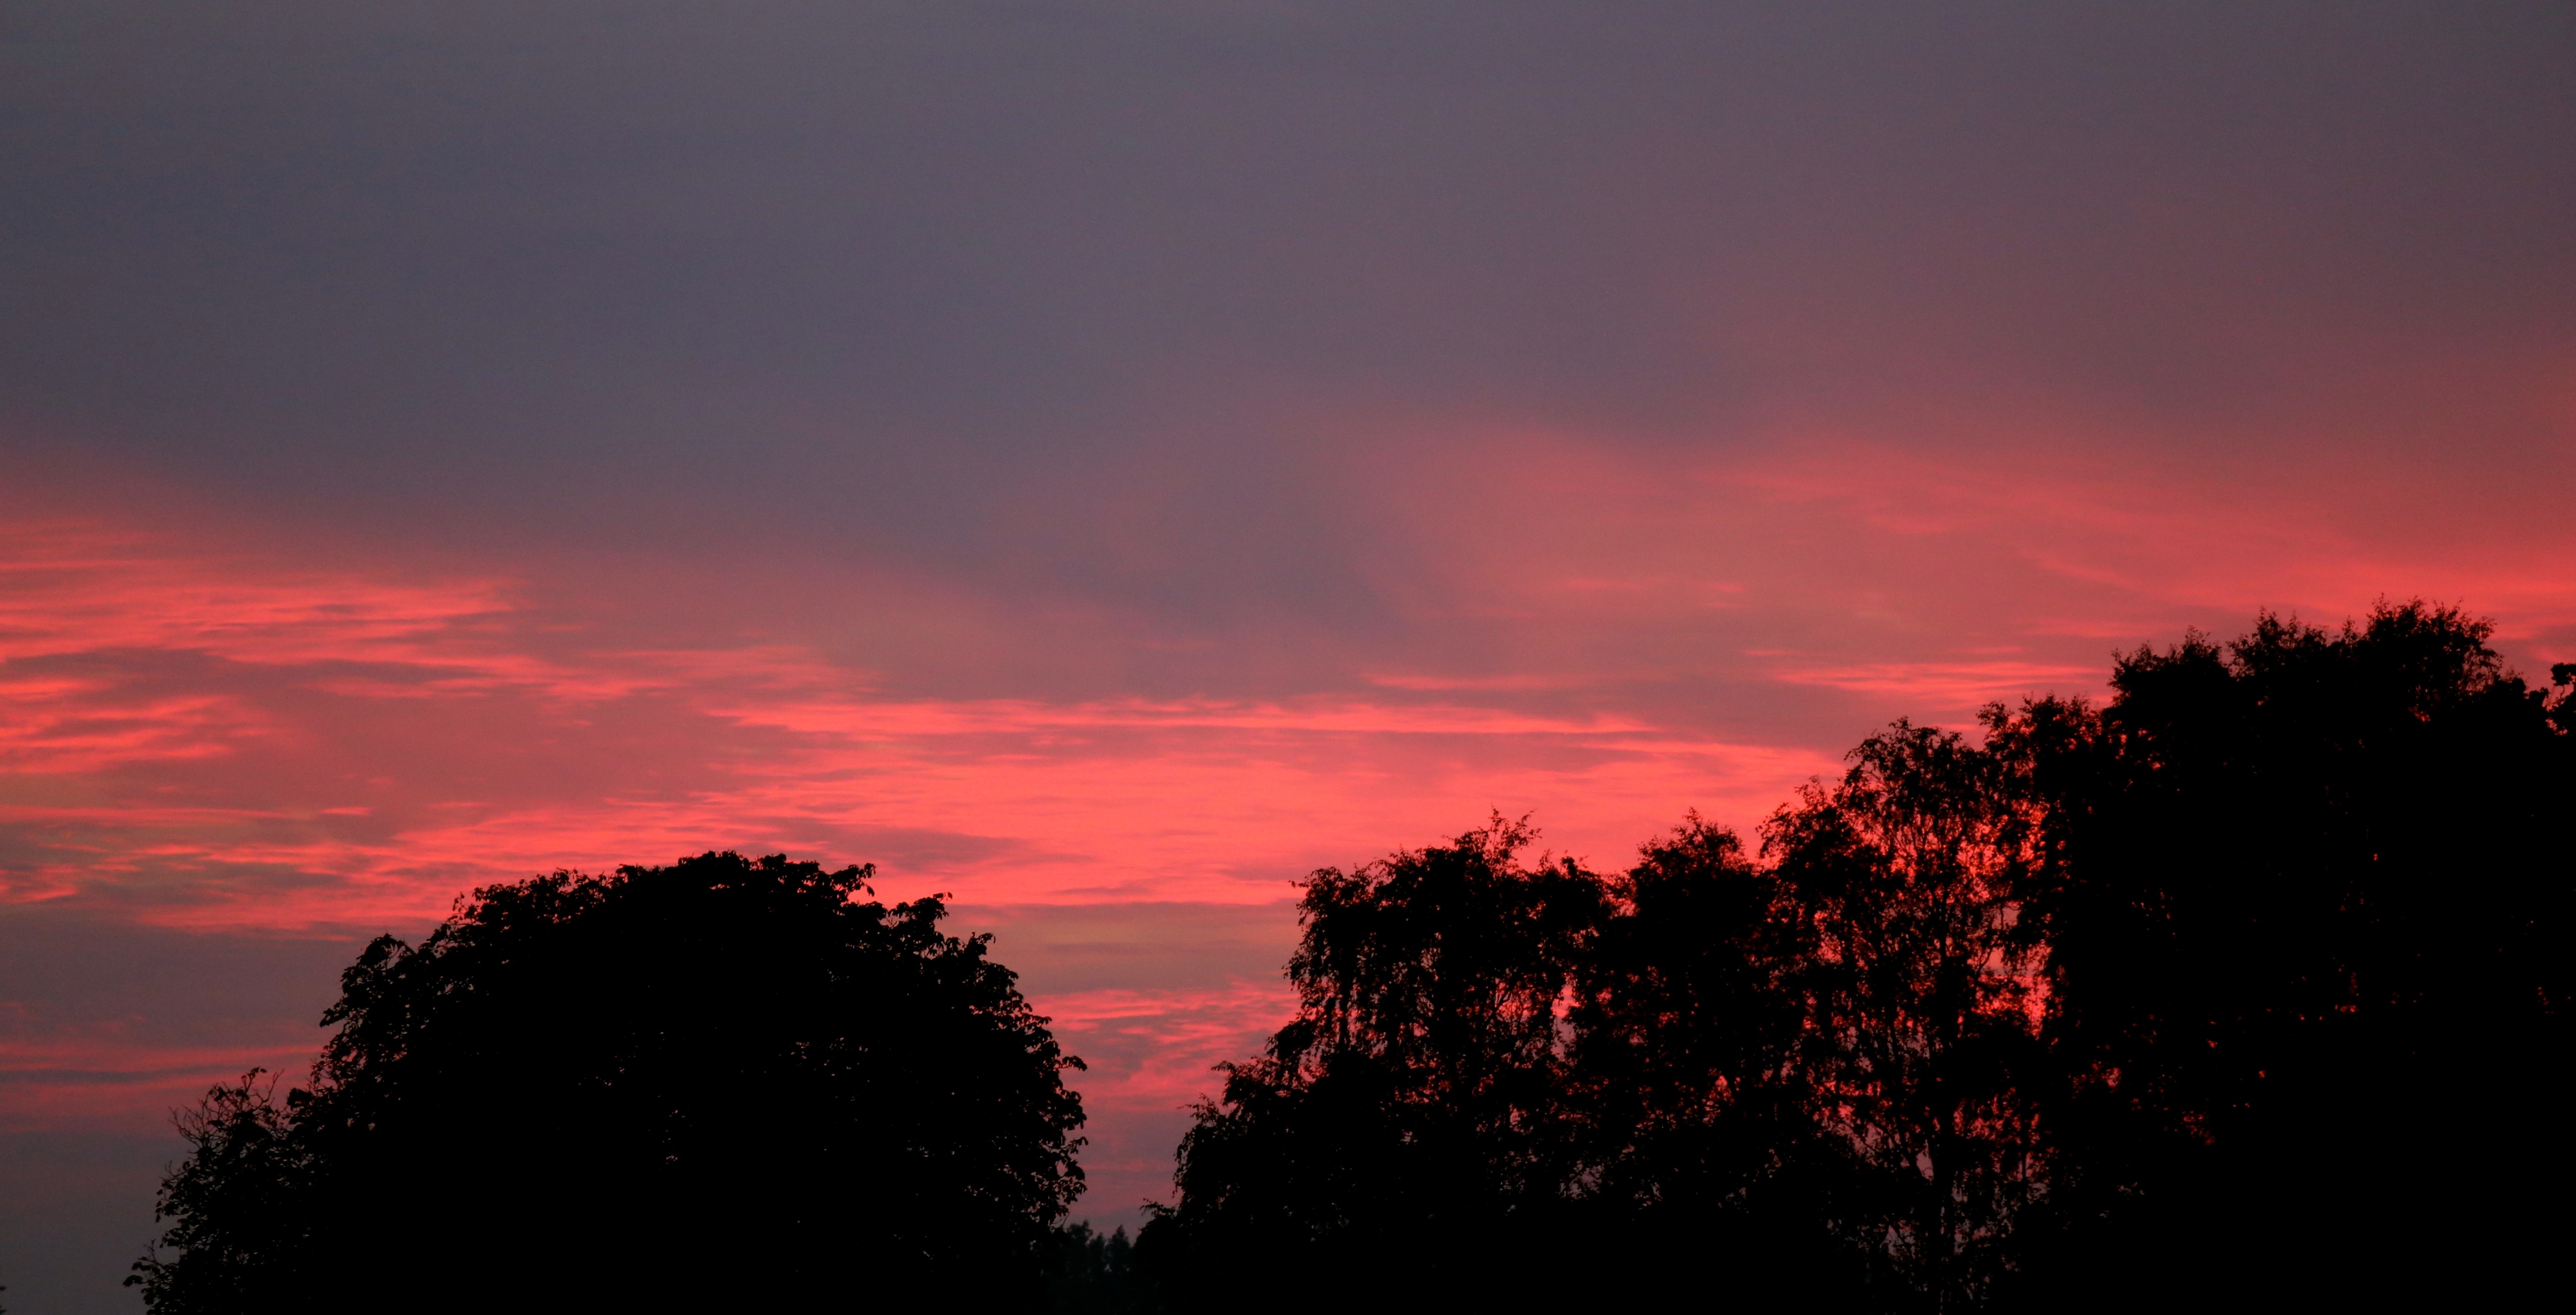
tree, horizon, cloud, sky, sunrise, sunset, morning, dawn, atmosphere, dusk, evening, himmel, afterglow, red sky at morning